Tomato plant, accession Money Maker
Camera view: tilt-top (135 deg); turntable rotation: 270 degrees
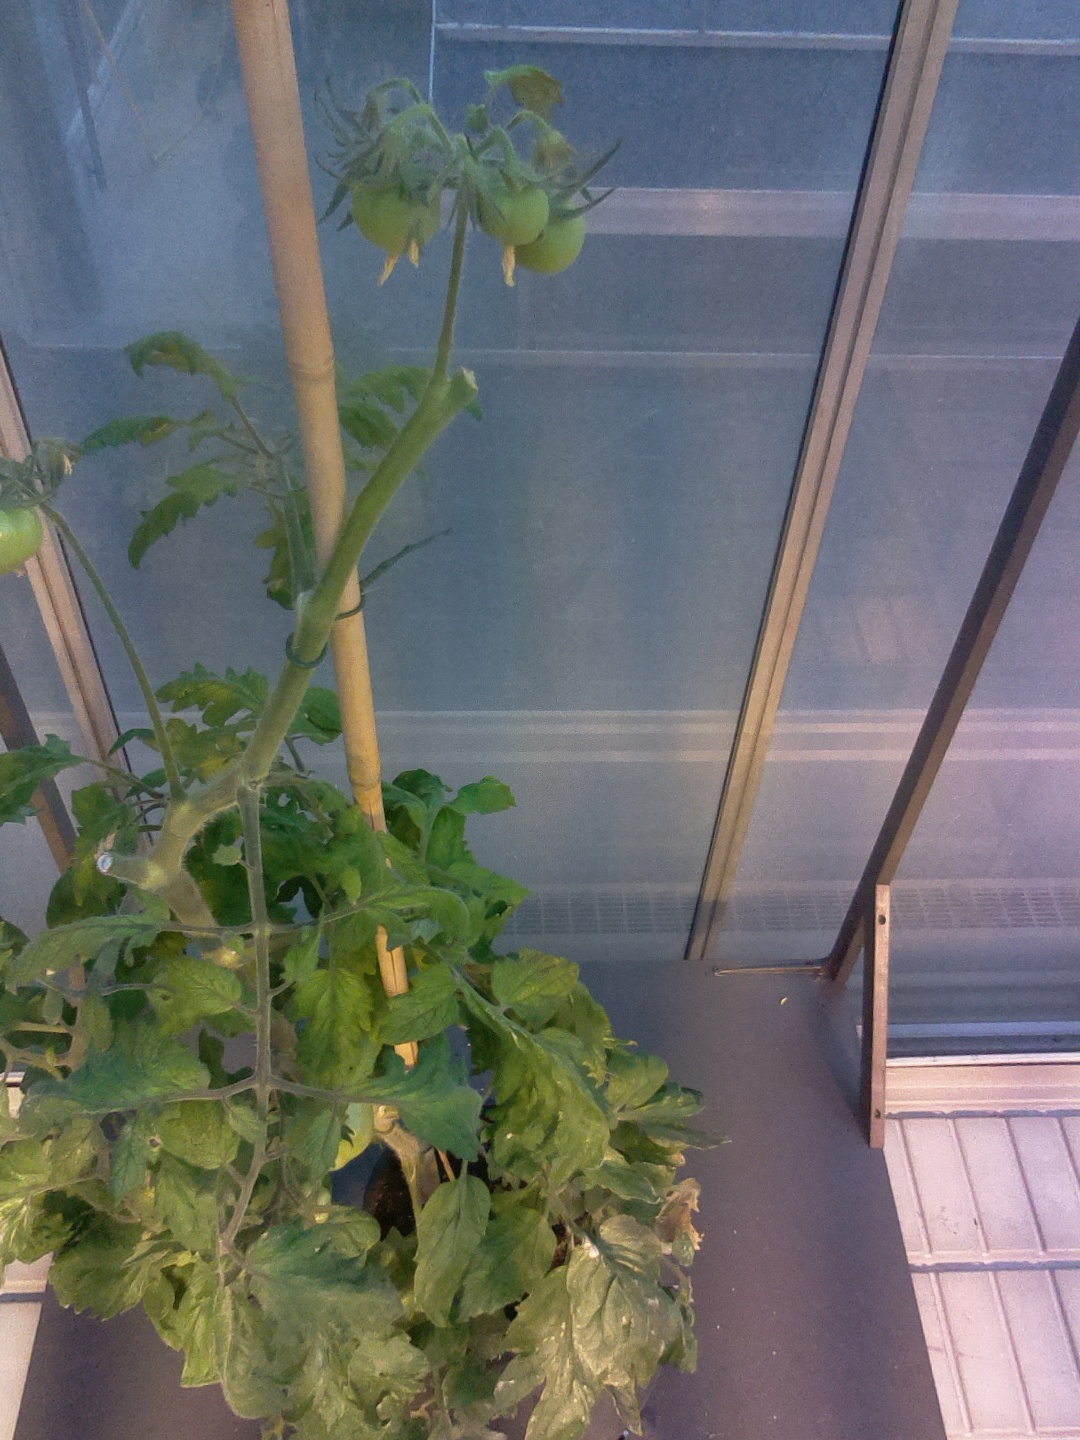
BBCH growth stage 78: 80% -90% of final fruit size